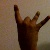
The image shows a hand gesture representing the number 8 in Indian Sign Language.